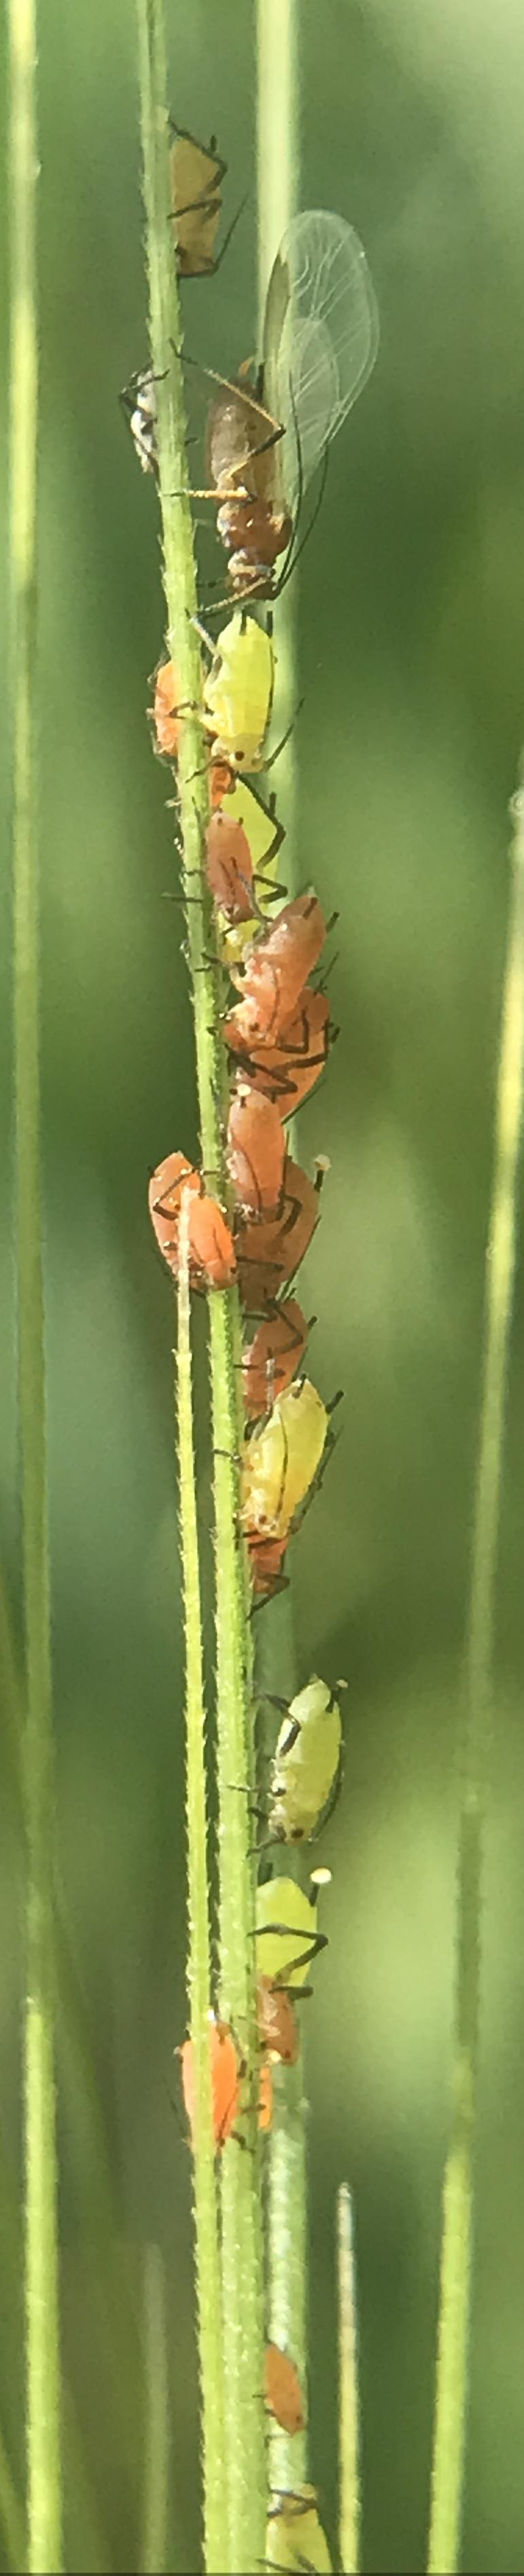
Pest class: english_grain_aphid